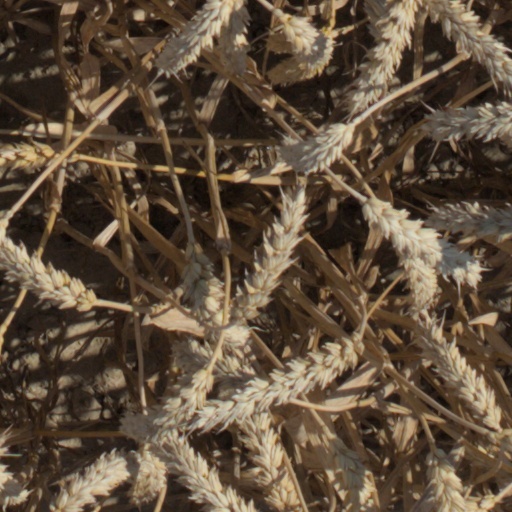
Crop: wheat